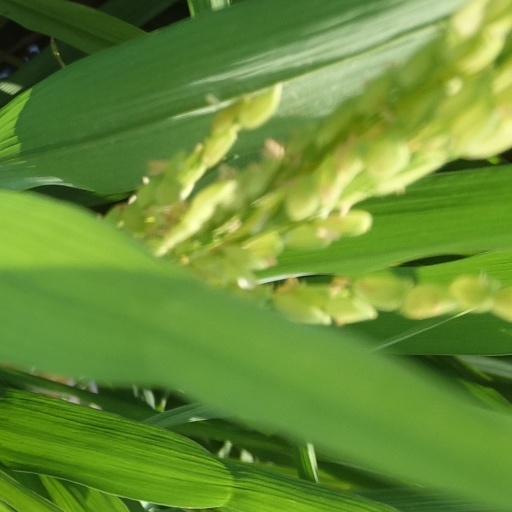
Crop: rice